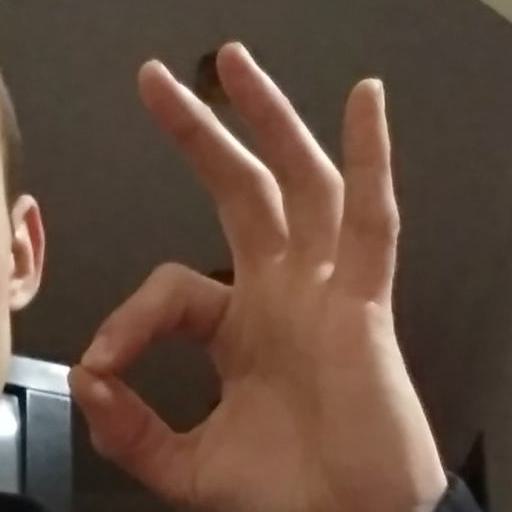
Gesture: ok